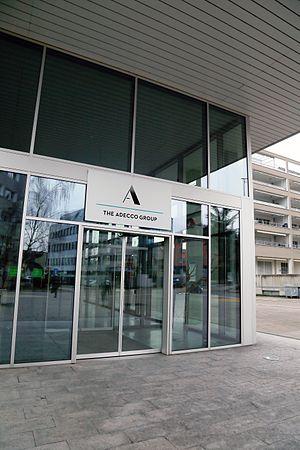
Adecco est un groupe suisse spécialisé dans l'intérim. Il figure sur la liste des 500 plus grandes sociétés mondiales du magazine Forbes.